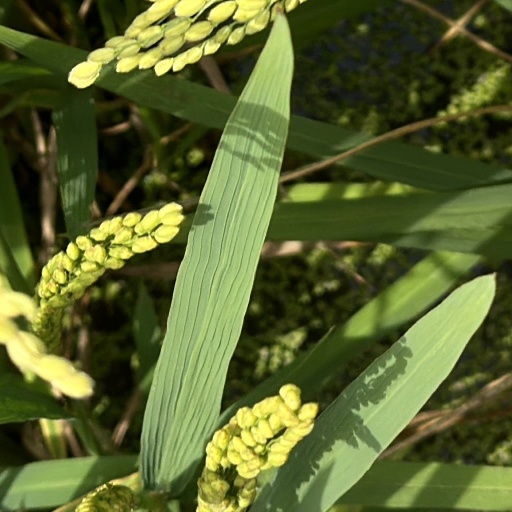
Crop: rice